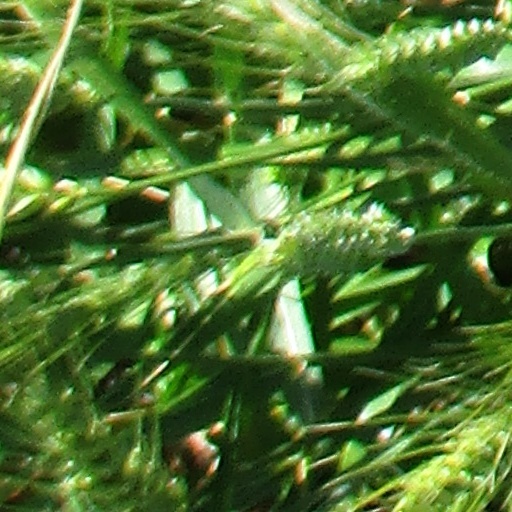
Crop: wheat